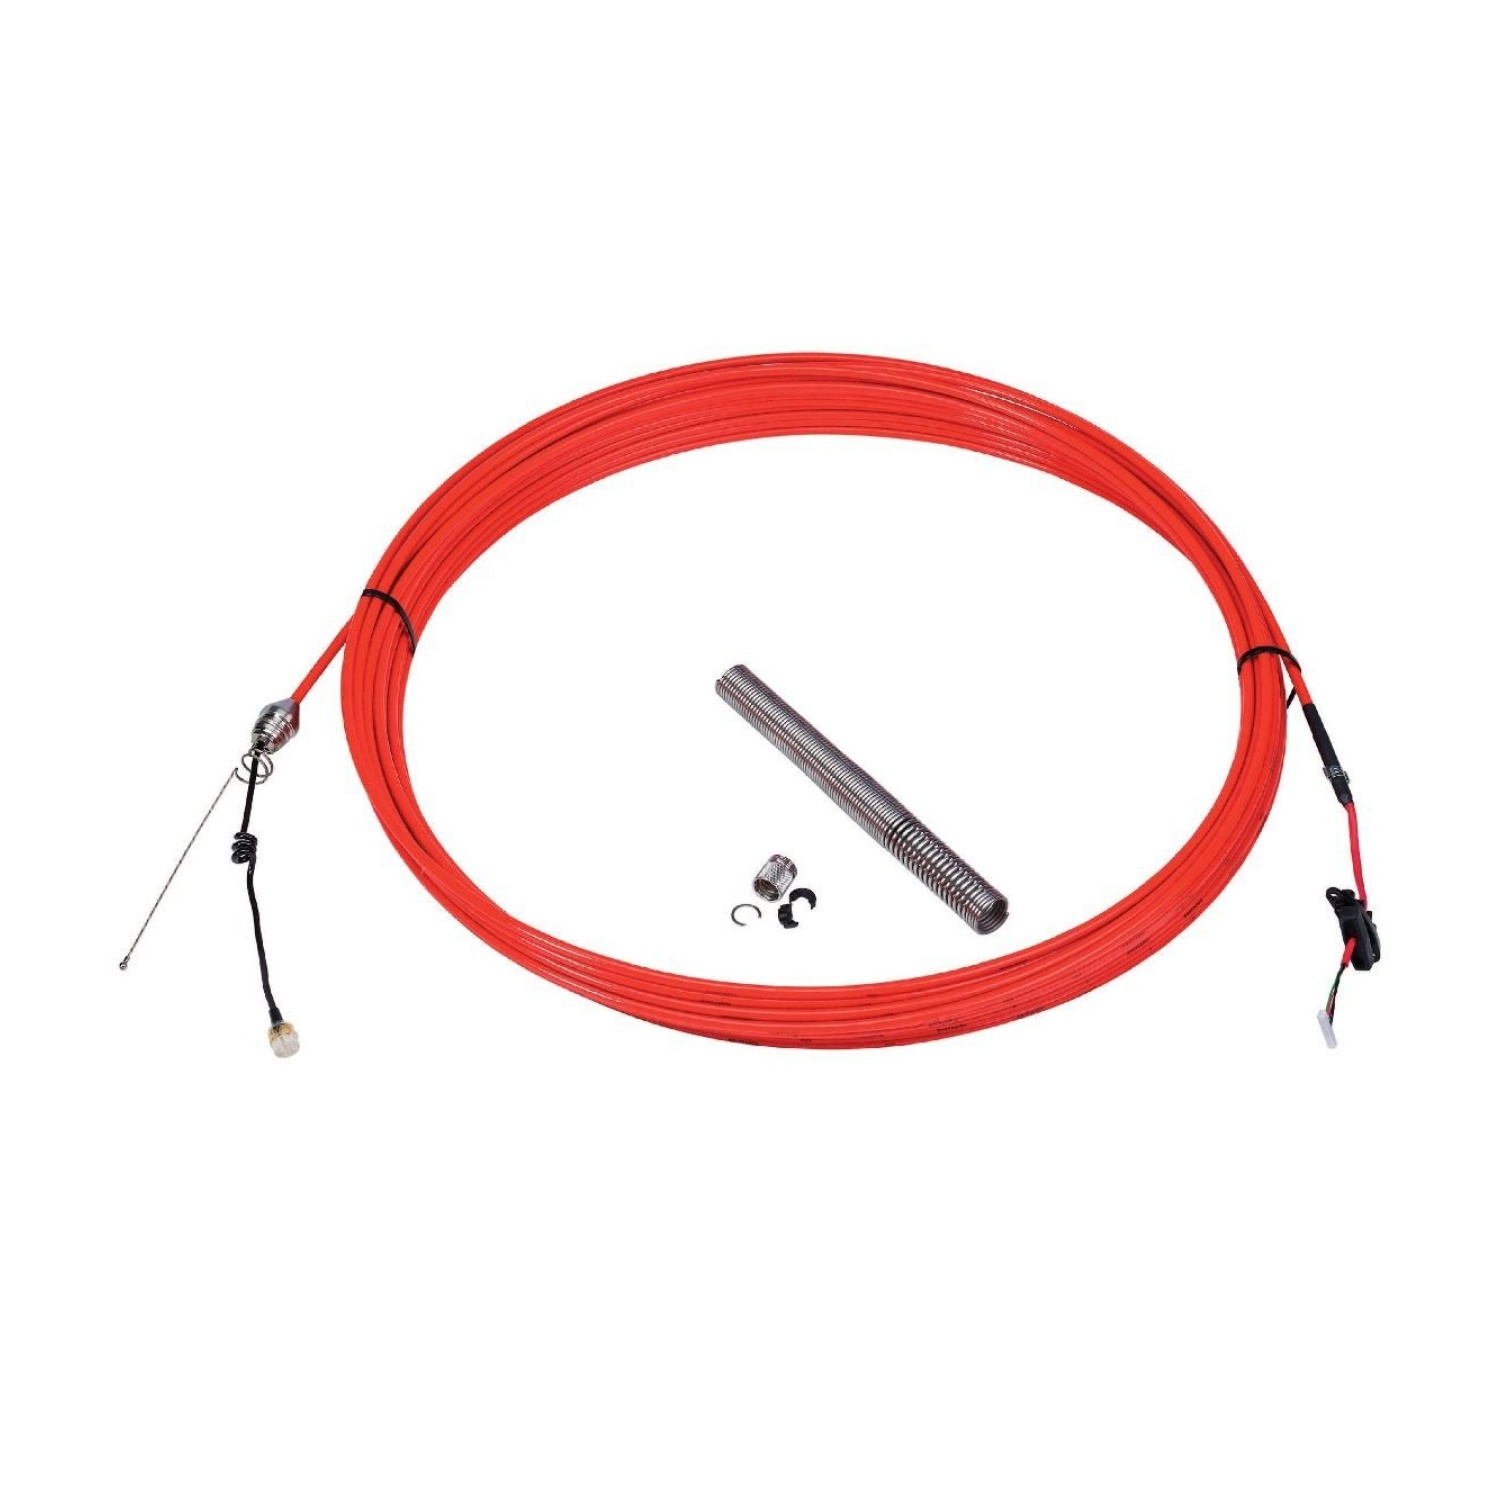
Ridgid 36713 Micro Reel Push Cable Assembly, 100 ft.
General Information Brand Ridgid Packaging Retail Country of Origin United States UPC 095691367136 California Residents Proposition 65 Warning Part Number 36713 Product Type Push Cable Assembly Physical Characteristics Weight 2.72 kg 6.00 lb Color Red Material Cable
Brand: Ridgid
Category: Hardware > Tools > Pipe & Tube Cleaners > Power Cleaners